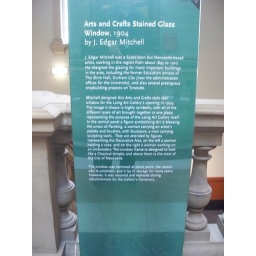
100_1889 Laing Art Gallery, Newcastle upon Tyne - stained glass - window label